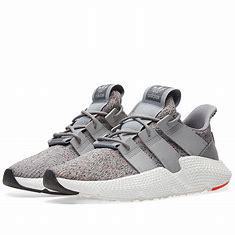
Brand: Adidas
Model: Prophere